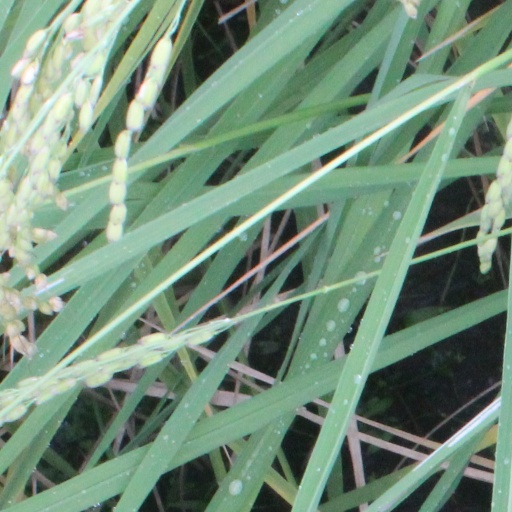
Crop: rice